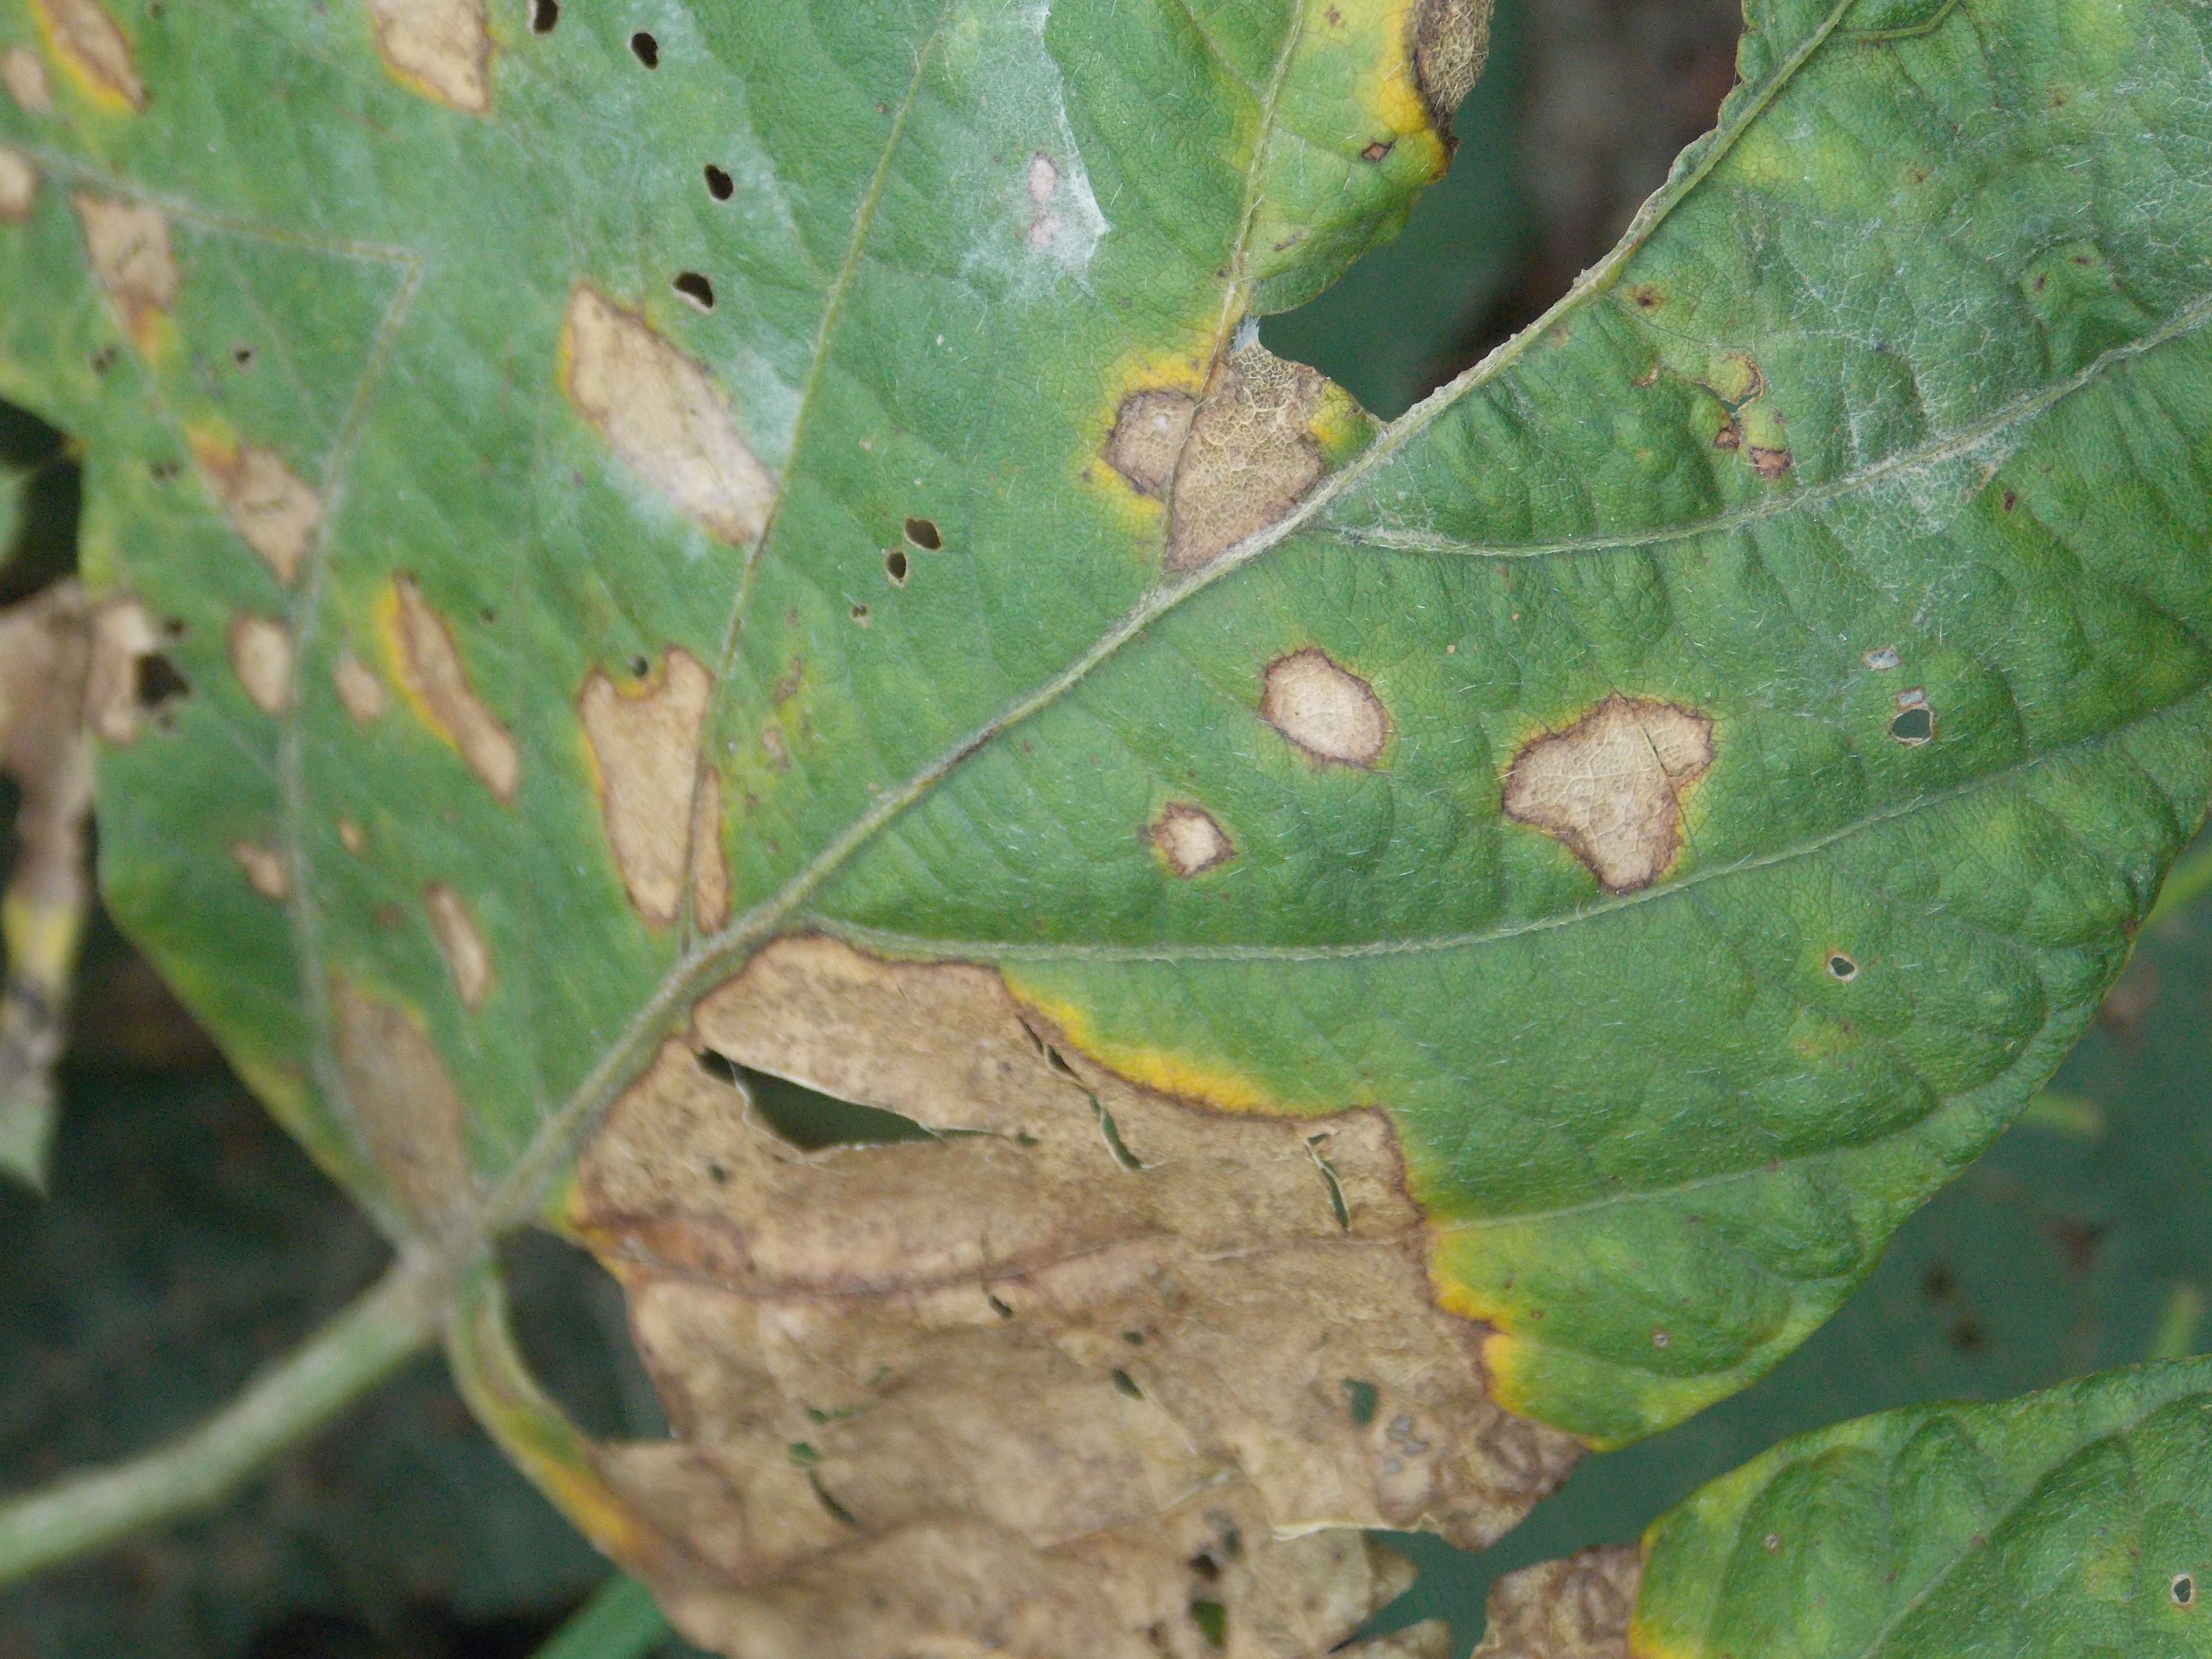
Label: Disease